Sing to God

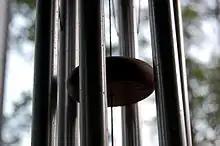
The sound of a Happy Apple, a Fisher-Price toy, begins the album, like "the twinkling of the stars that grace the cover of the album."

Kitching, describing the opening track "Eden on the Air", said "a sound like a wind chime being struck followed by some seconds silence proceeds from the initial drop of the needle as 'Eden on the Air' swells, imperceptibly at first, to coalesce like early morning mist, beautiful but only briefly there." Sam Shepherd of "MusicOMH" said that the "gently tinkling wind chime and then short passage" sound like "the twinkling of the stars that grace the cover of the album." "Eat It Up Worms Hero" has been described as coming "something of a shock, shaking the listener rudely out of their reverie" and as "easily the album's most abrasive and chaotic sounding track." It is a product of Smith using the studio as instrument, conducting a mass of choral voices against buzzsaw guitars and manic electronic pulses. The "singalong craziness" of "Dog Like Sparky" combines "a tale of everyday pet disablement to a wonky oompah knees up". Kitching called it a "stupidly, almost overwhelmingly happy song with a playful blasphemy hidden in its heart ("Put your hands on the Holy Bible and scream wank") and an utterly demented keyboard refrain that sounds like a fleet of ice-cream vans chiming simultaneously." Shepherd noted that "three songs in, and already there's been enough ideas thrown into the mix to fill most bands entire careers." "Fiery Gun Hand" keeps the pace of the album up and then "floors the accelerator. In anybody else's hands it's a song that could be described as metal or punk, but there are so many flourishes, so many deviations and any number of ridiculous fuck yous to convention that it can't be labelled. Which is of course exactly how it should be." Kitching called it "an electrifying piece of avant-pop orchestration with Jon Poole's guitar solo (spliced together by Smith from several Poole solos) redefining the term 'incendiary'."